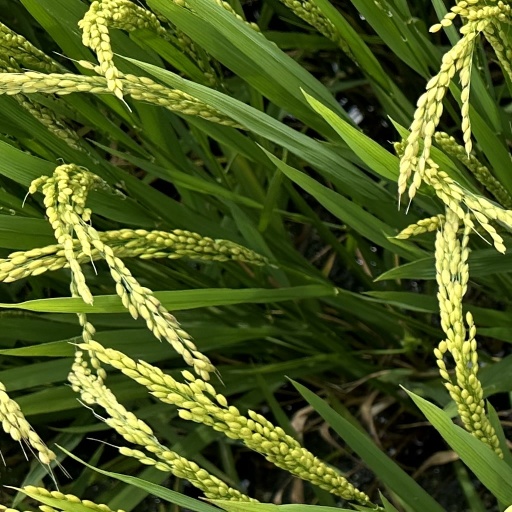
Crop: rice